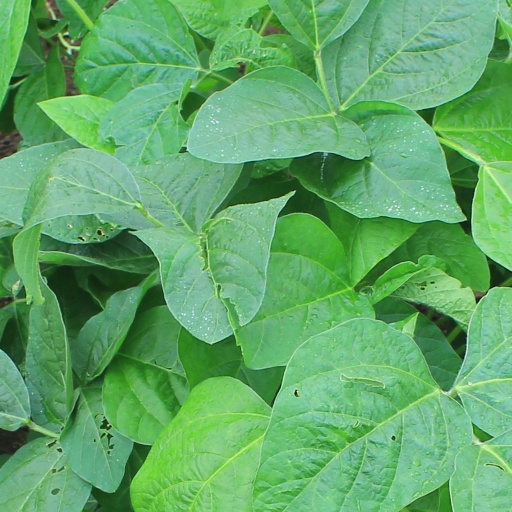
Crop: soybean